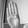
ASL letter: B